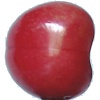
Label: Cherry 2